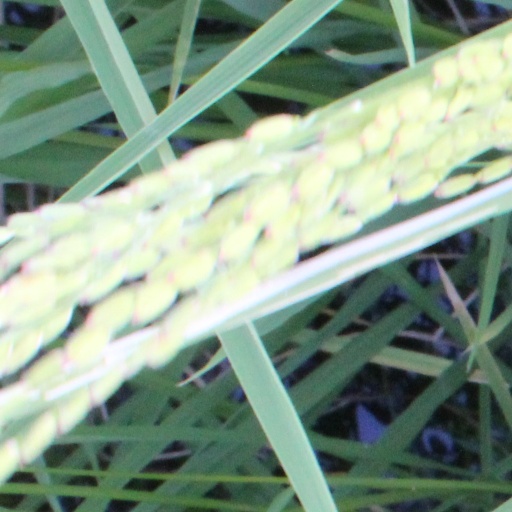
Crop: rice